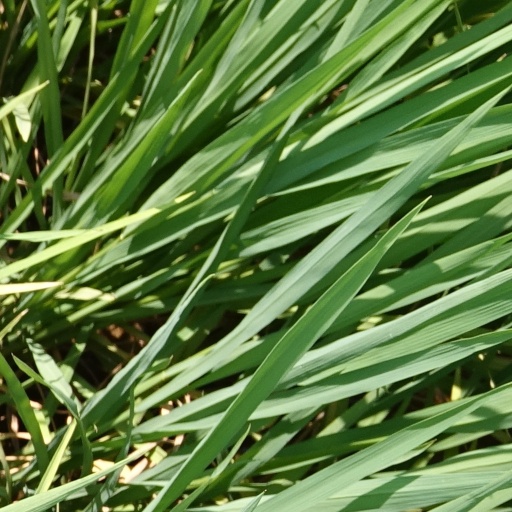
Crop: rice